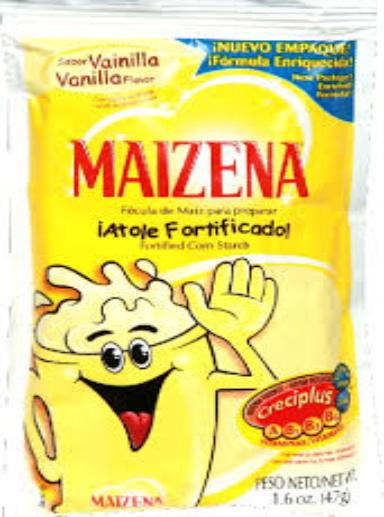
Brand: Maizena
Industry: Food